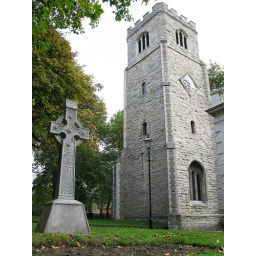
st augustine's tower is all that remains of medieval church built in 13th century Hackney